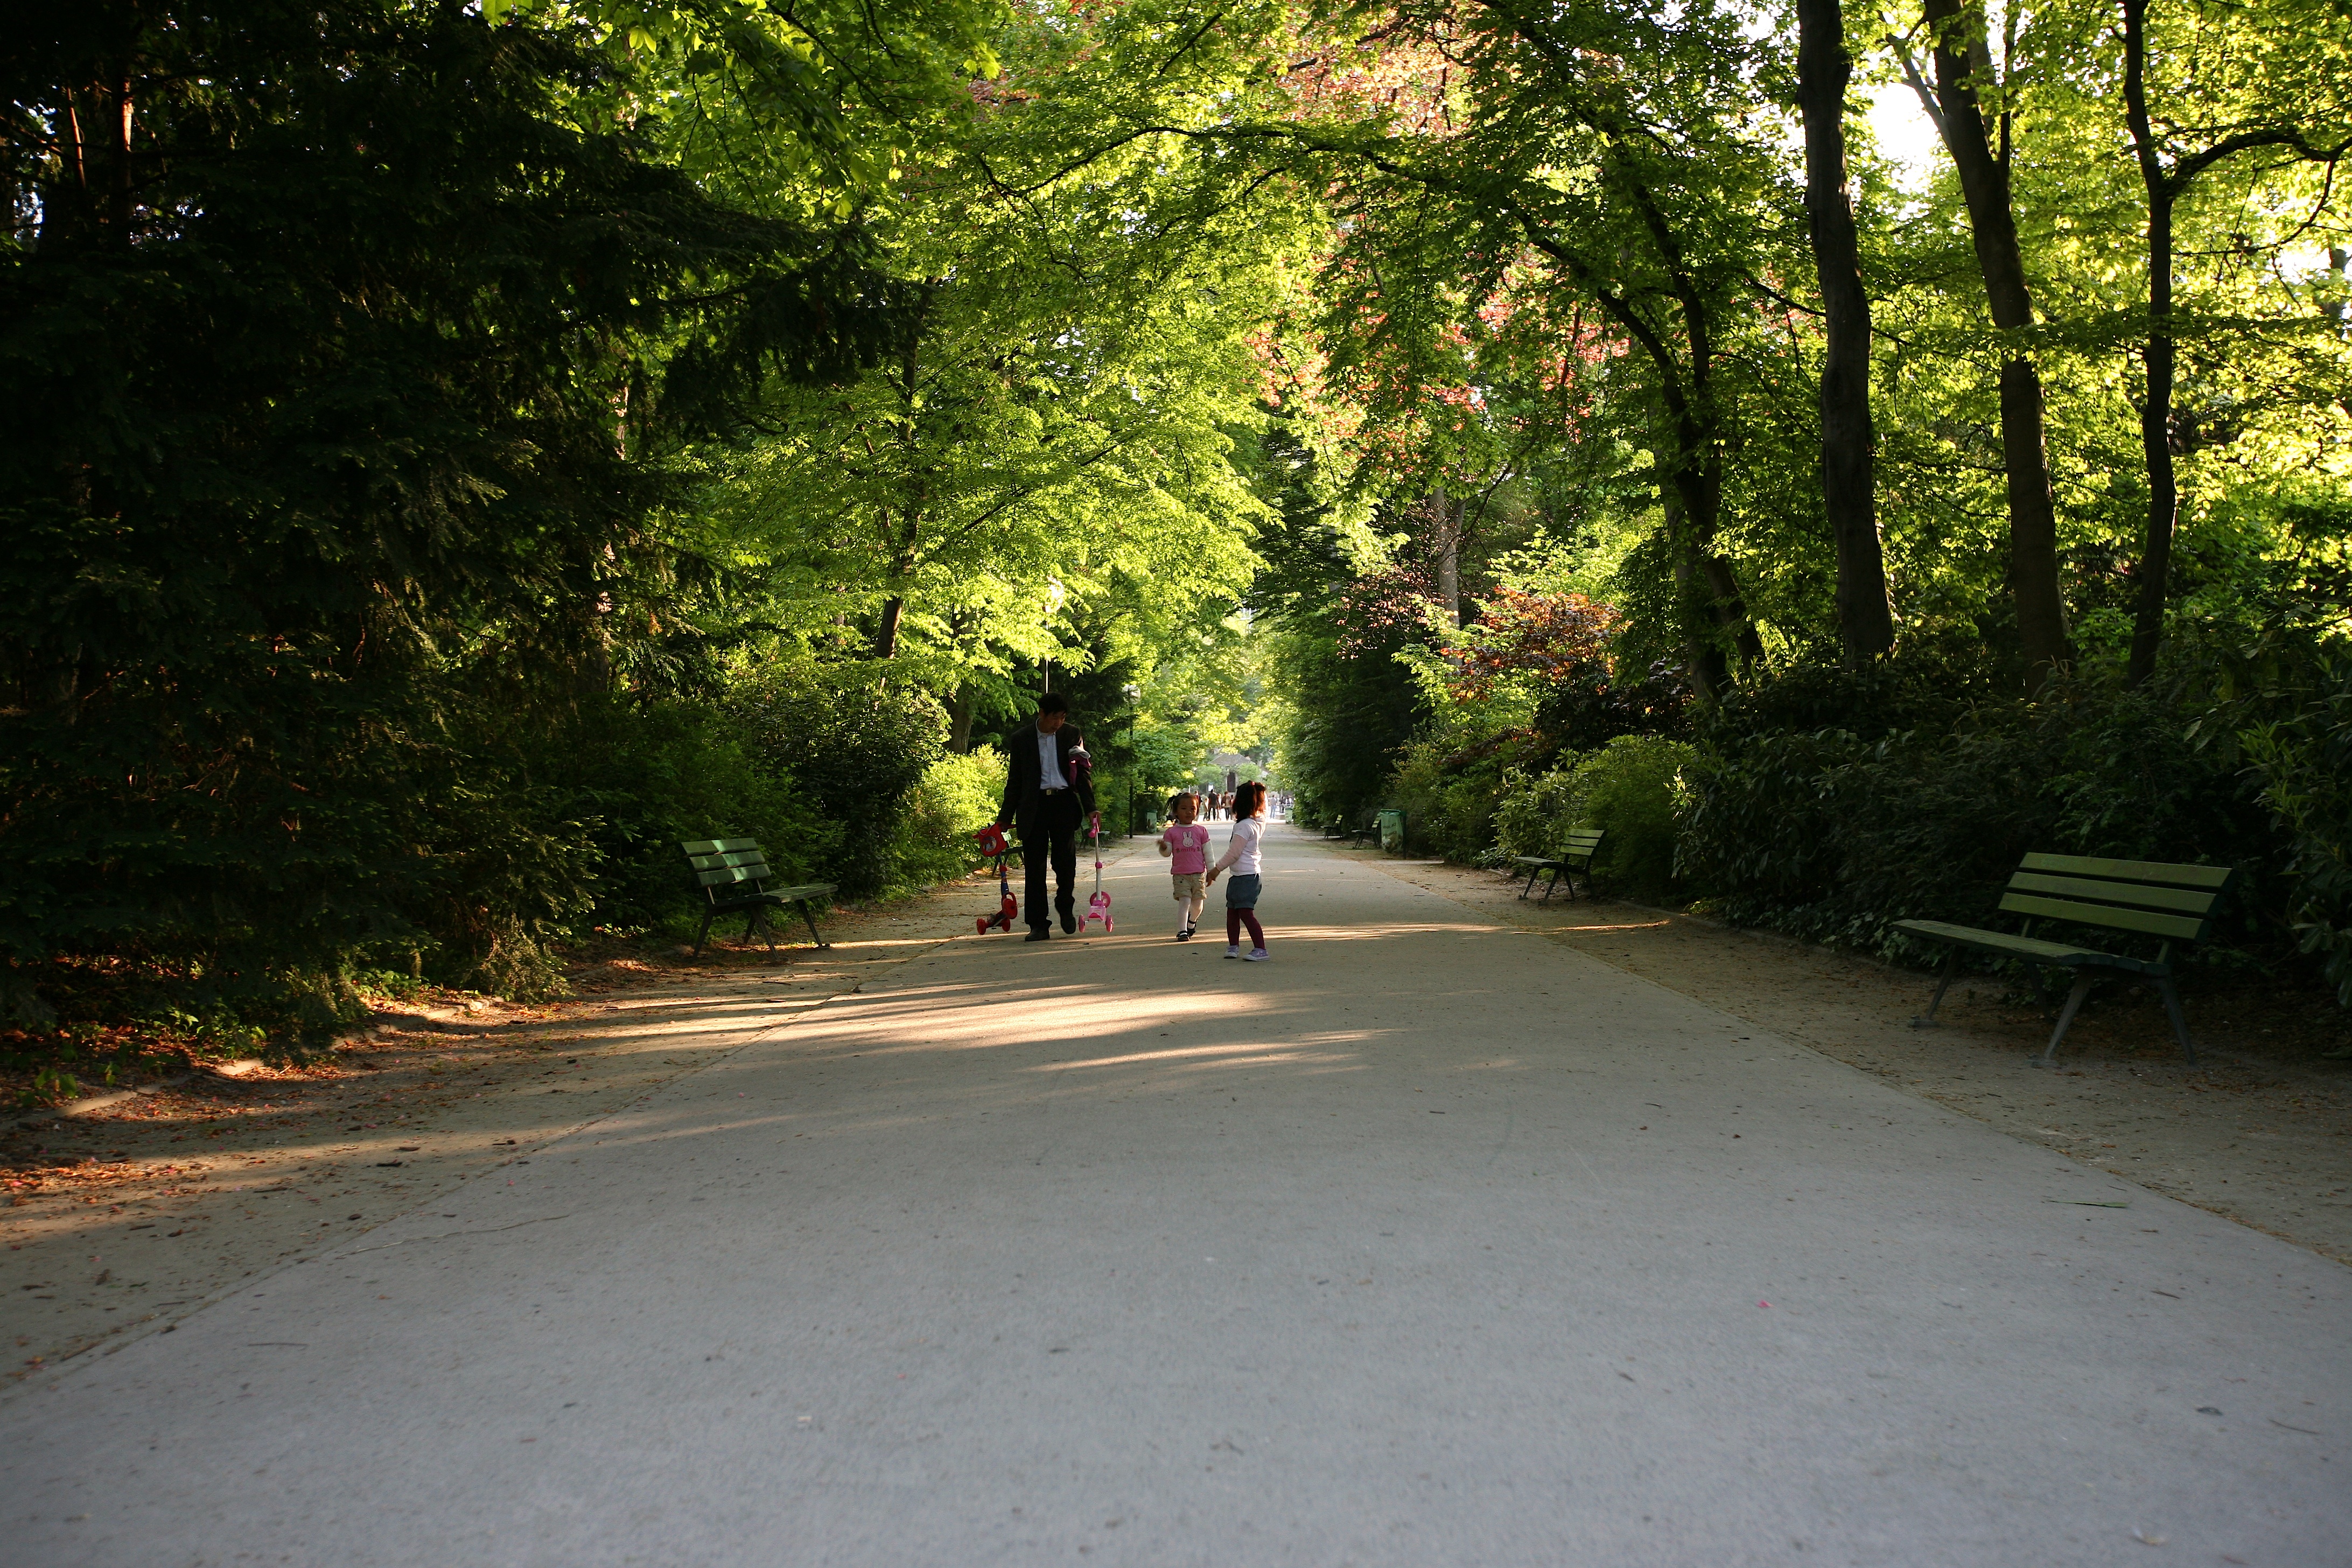
tree, forest, road, trail, sunlight, leaf, paris, france, autumn, park, season, woodland, woody plant